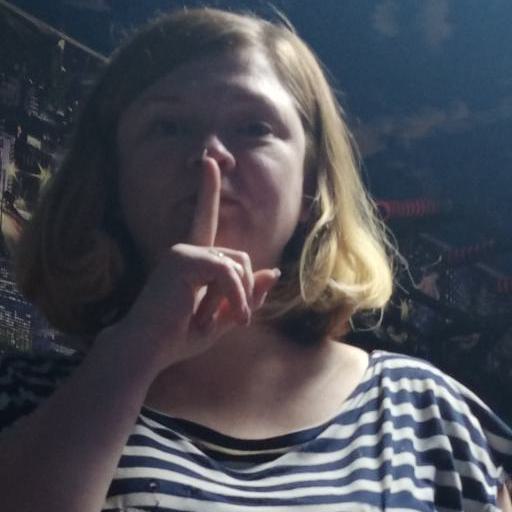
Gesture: mute